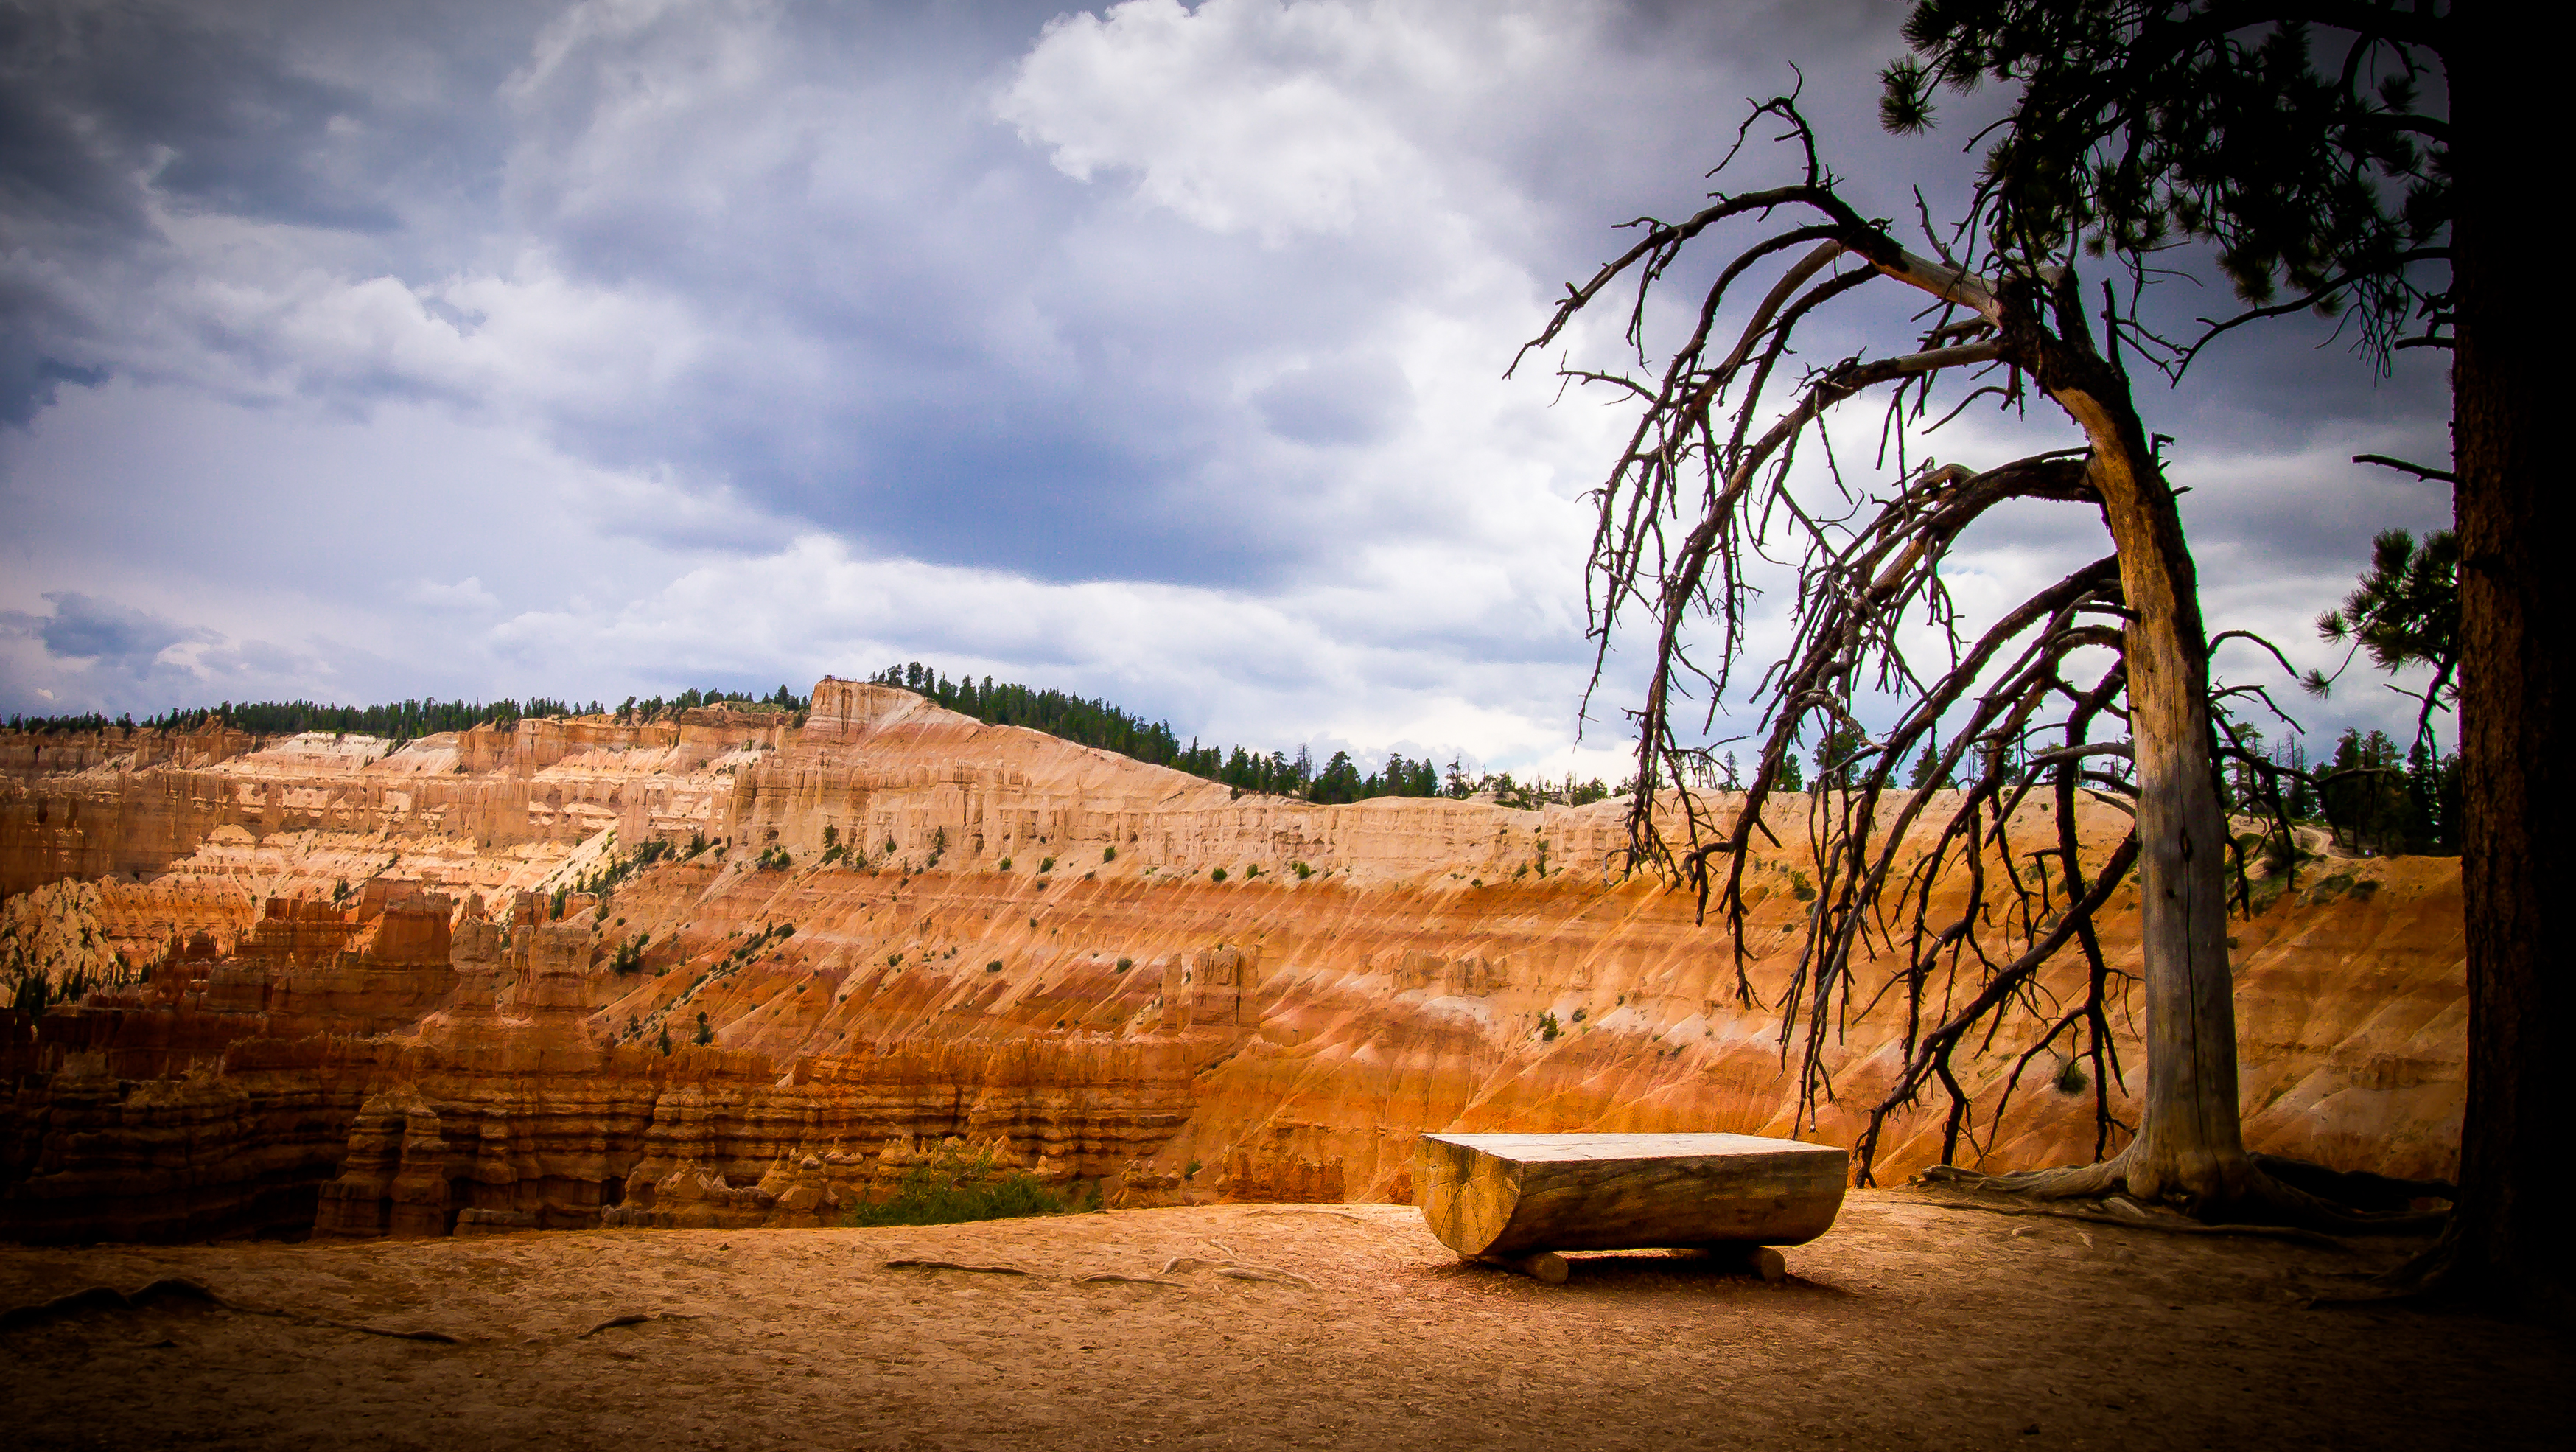
landscape, tree, nature, rock, cloud, sky, wood, sunset, hiking, sunlight, morning, rain, desert, view, dusk, evening, scenic, weather, storm, canyon, dead, death, lightening, world, trees, bryce, thunder, west, creativecommons, shadows, clouds, american, utah, picturesque, western, westworld, rural area, natural environment